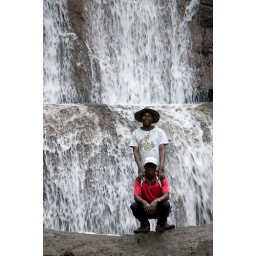
The guide is in red - his name is Samson, and the proter is in white - his name is Freddie